Random wire antenna

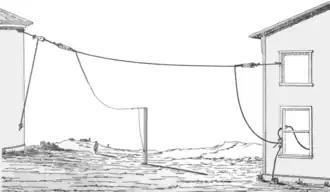
A typical permanent wire antenna strung between two buildings and then extended off to a remote post. This example shows a "lightning switch" on the window frame, to disconnect the radio and ground the antenna for safety during electrical storms.

A random wire antenna usually consists of a long (at least one quarter wavelength) wire with one end connected to the radio and the other in free space, arranged in any way most convenient for the space available. Ideally, it is strung as high as possible between trees or buildings, with any bends as obtuse as possible, and with the ends insulated from supports.